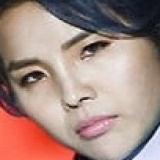
ca sĩ Cát Tường